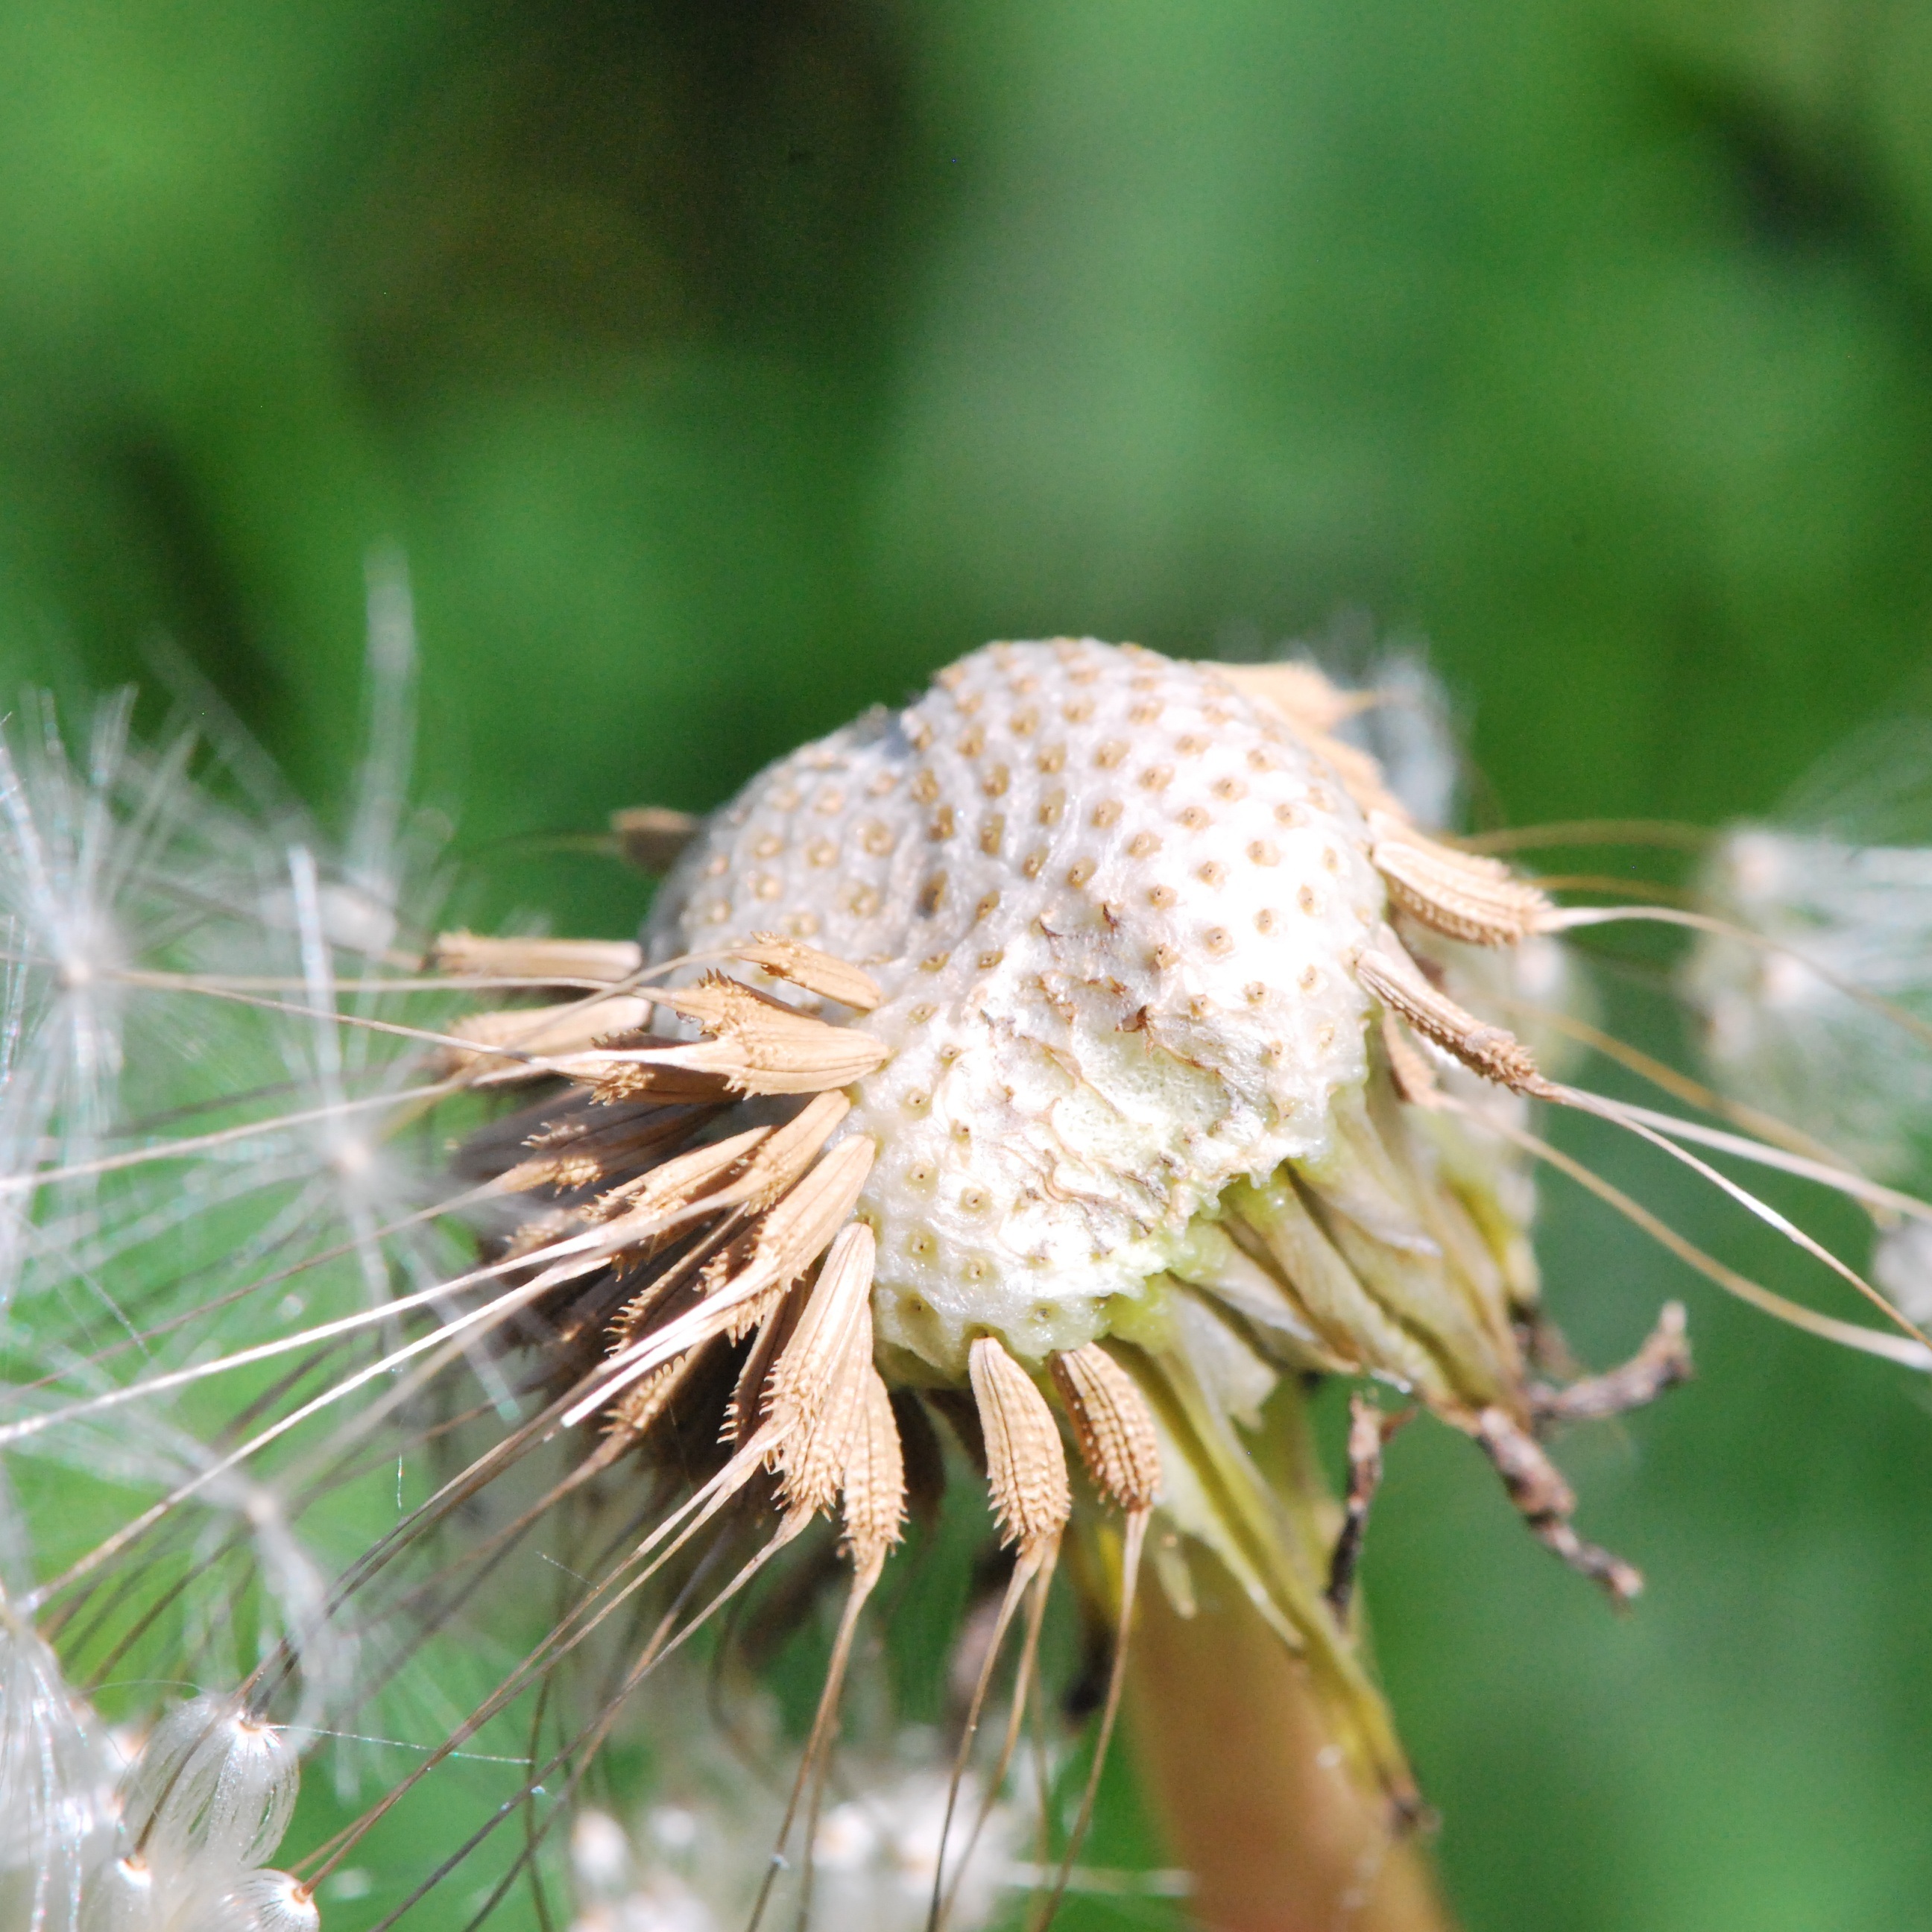
nature, grass, branch, plant, photography, dandelion, leaf, flower, green, produce, macro, botany, flora, fauna, wildflower, weed, close up, head, delicate, macro photography, flowering plant, daisy family, grass family, plant stem, land plant, thorns spines and prickles